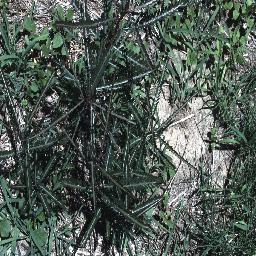
Label: parkinsonia